Donald H. Balch

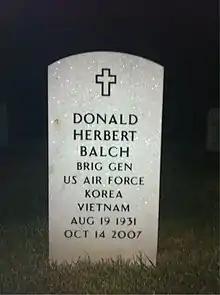
Grave at Arlington National Cemetery

Donald H. Balch (August 19, 1931 – October 14, 2007) was a brigadier general in the United States Air Force.